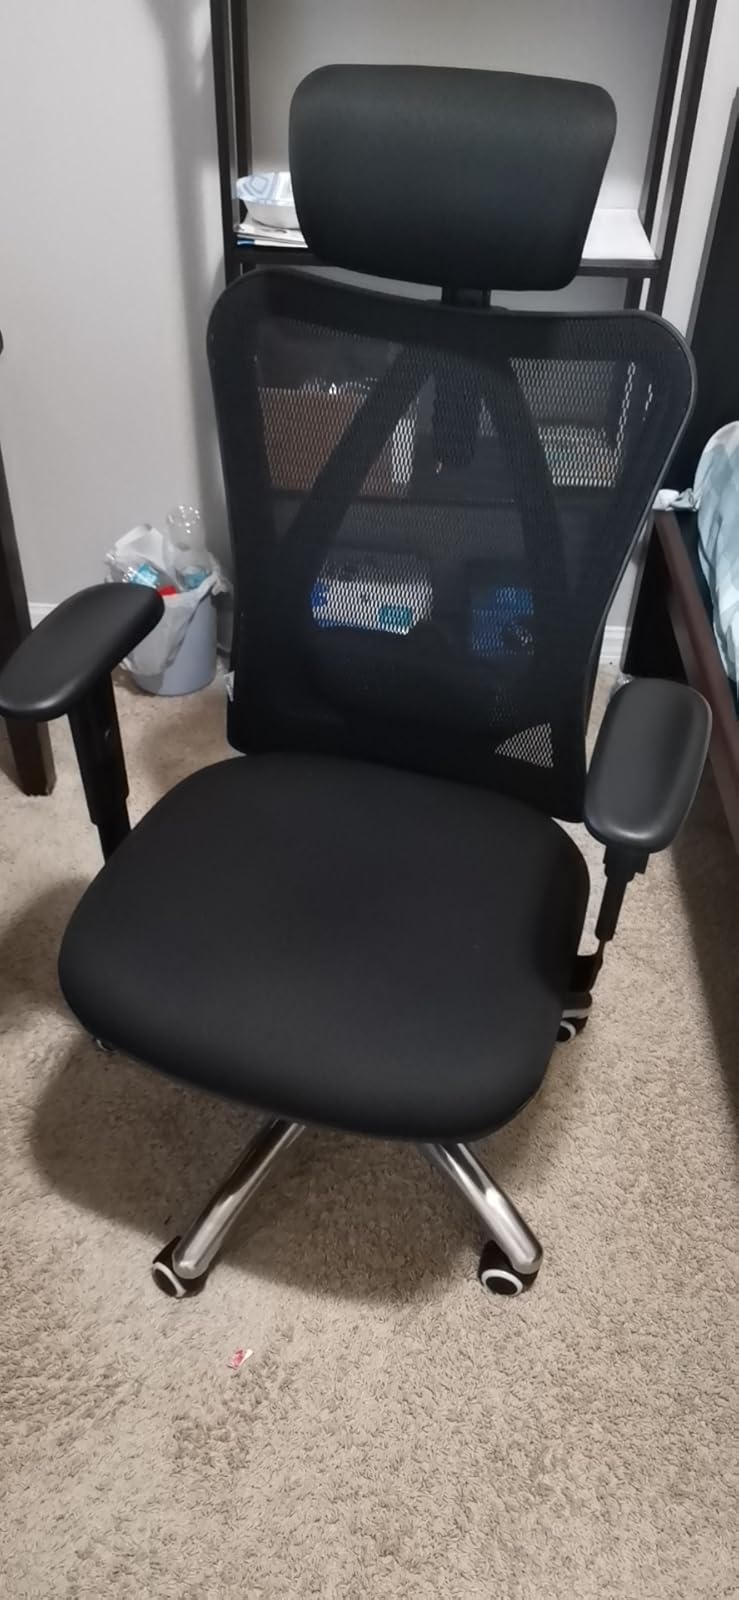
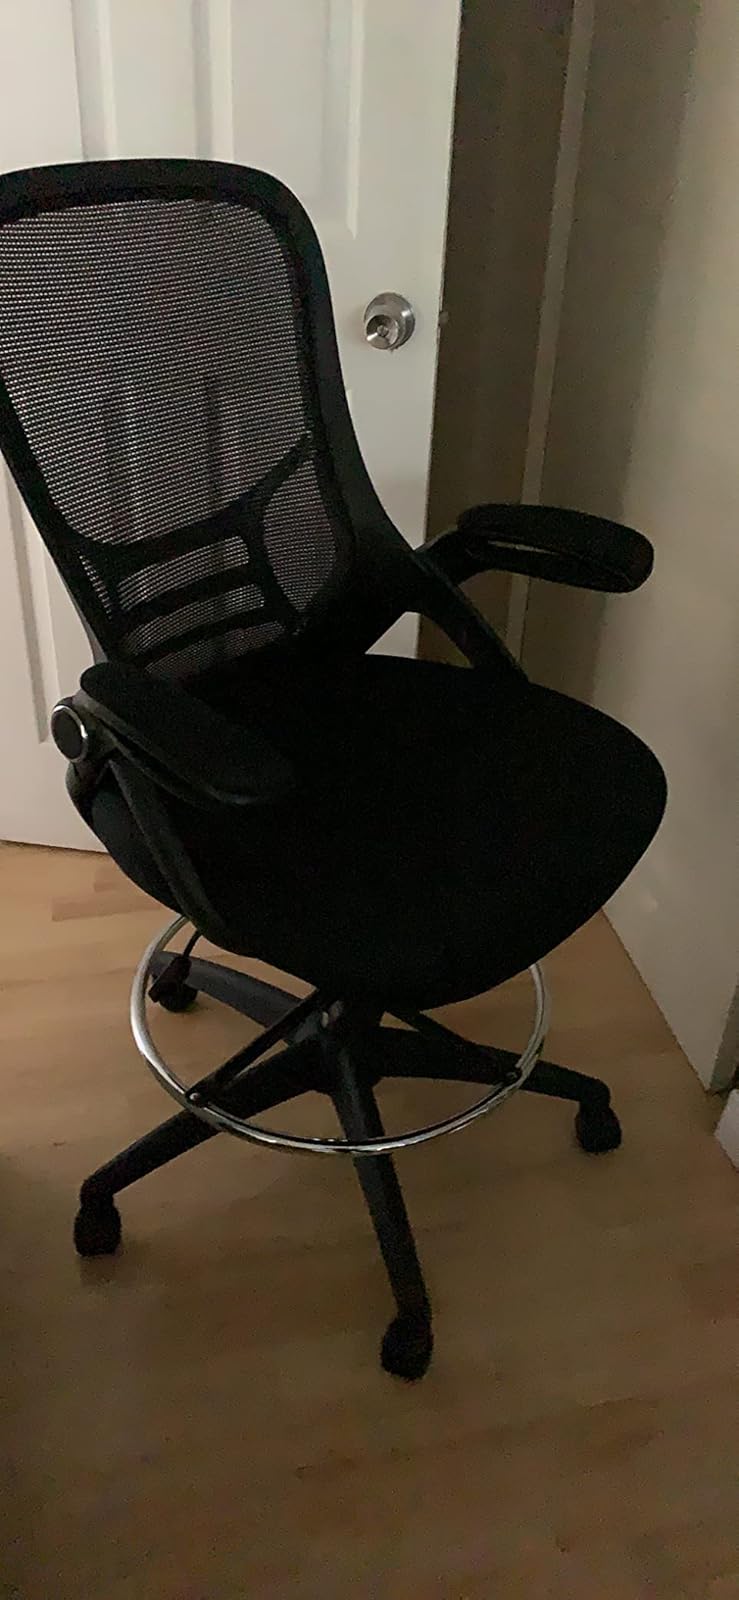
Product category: items_chair
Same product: no